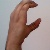
The image shows a hand gesture representing the letter 'C' in Indian Sign Language.